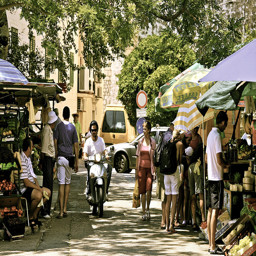
A group of people shopping at a farmers market.
A man riding a motorcycle down the center of an outside farmers market.
a guy with helmet is driving his motorcycle in between the market stands.
A motorcycle is driving down a path with people shopping at umbrella stands.
people walking down the street during a food market